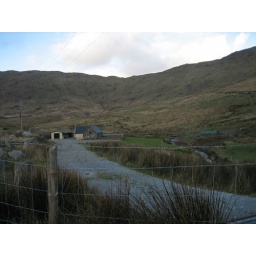
sheep farm in the mountains of the iveragh peninsula